Robert E. Davis (judge)

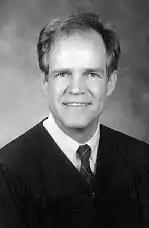
Justice Robert E. Davis

Robert Edward Davis (August 28, 1939 – August 4, 2010) was the Chief Justice of the Kansas Supreme Court from 2009 to 2010. He was first appointed in 1993 and became chief justice on January 12, 2009.